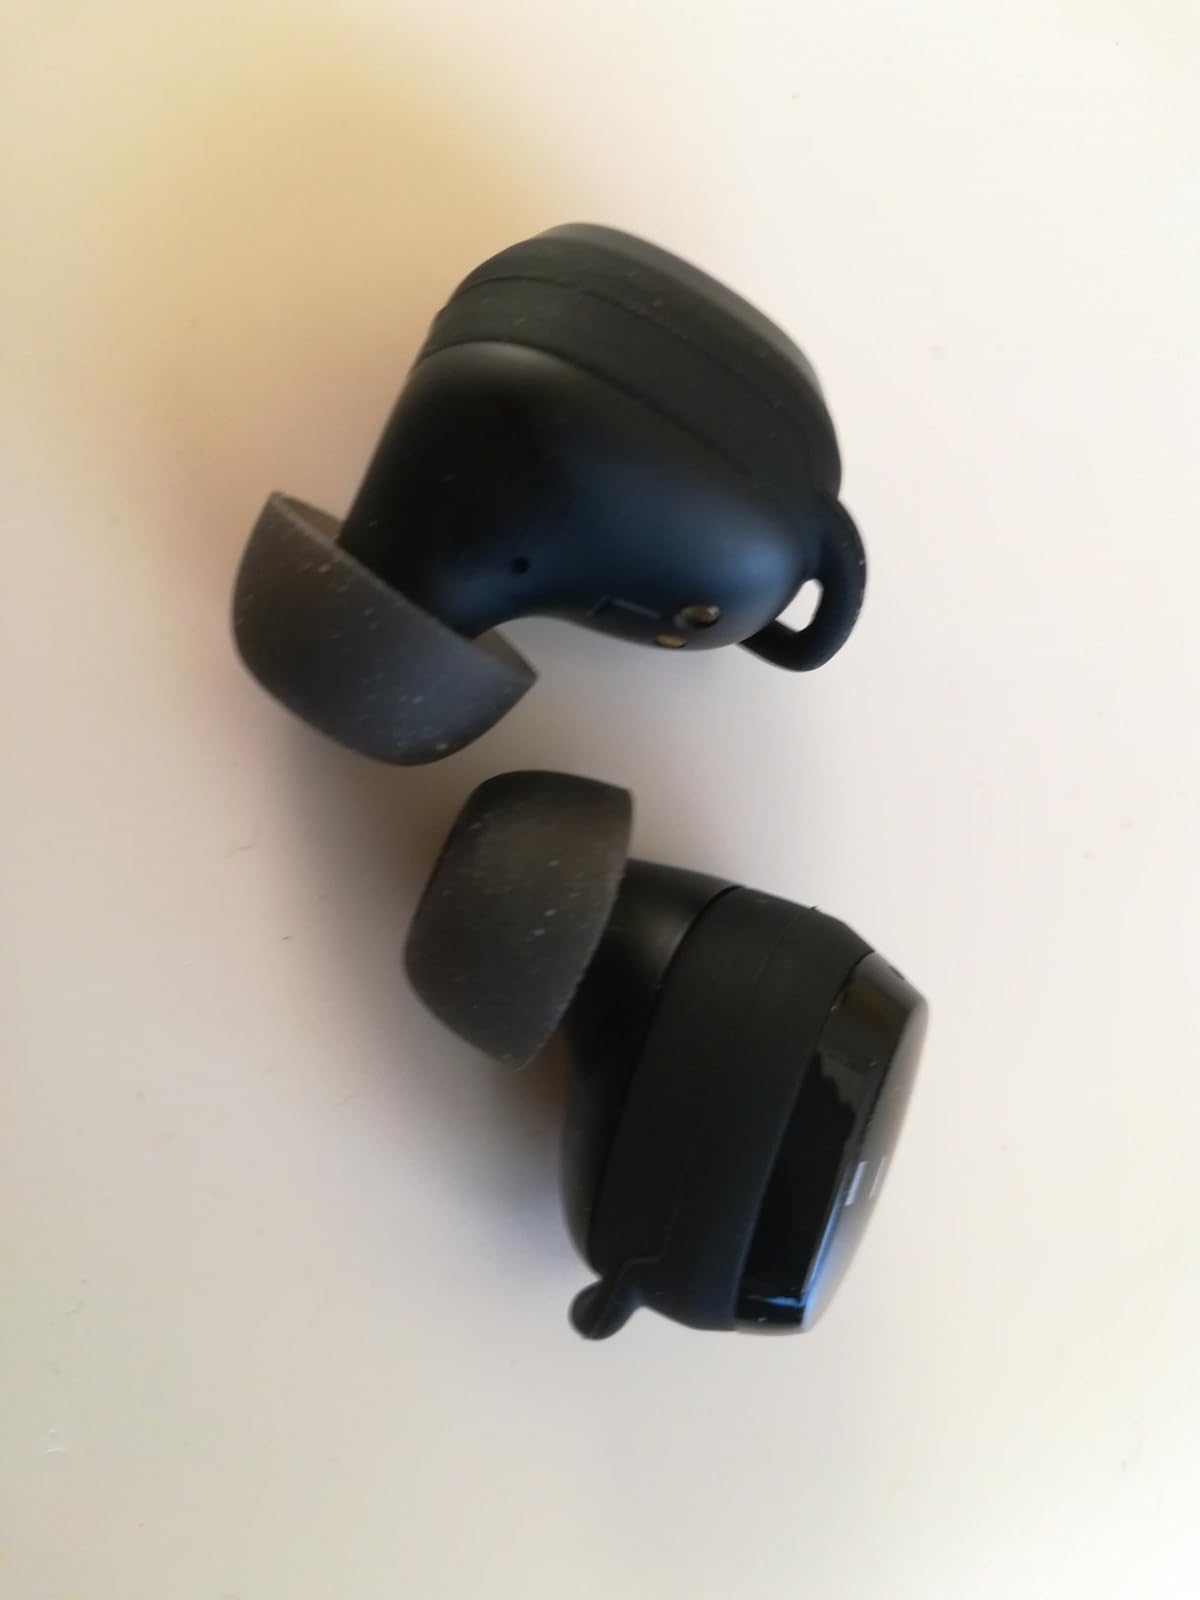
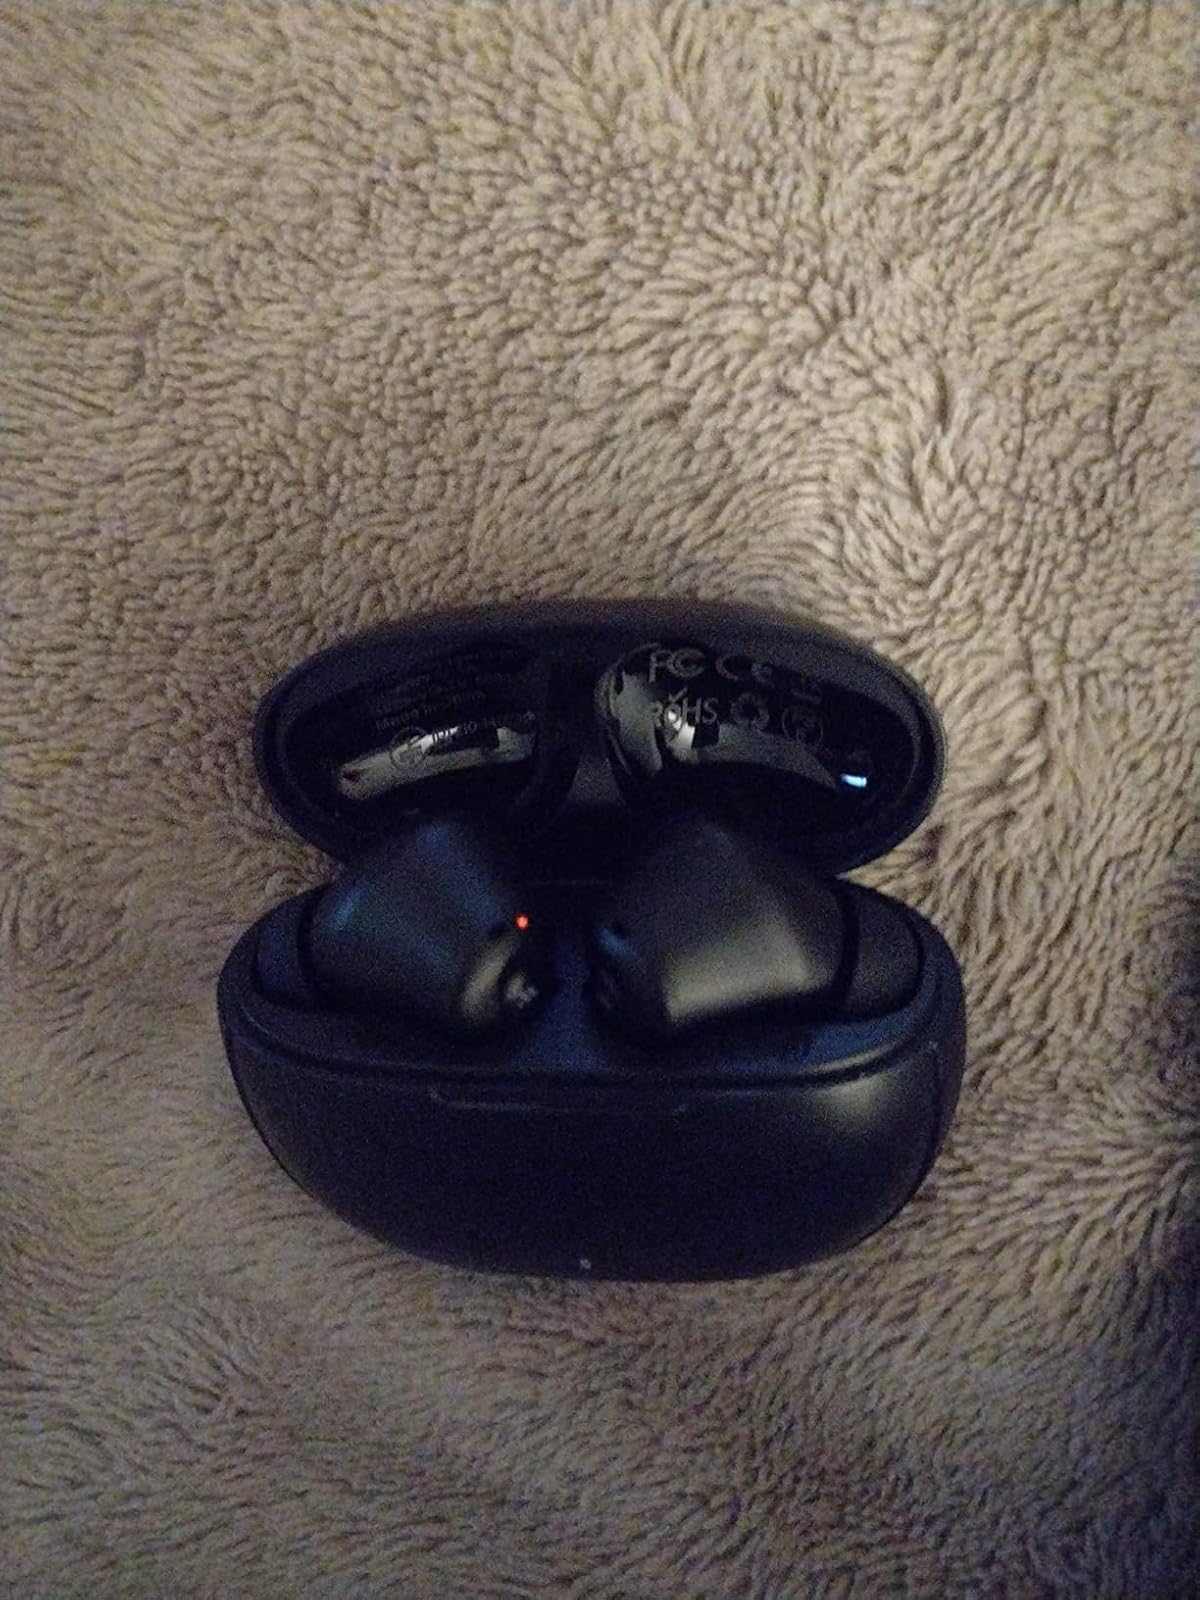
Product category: earbuds
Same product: no